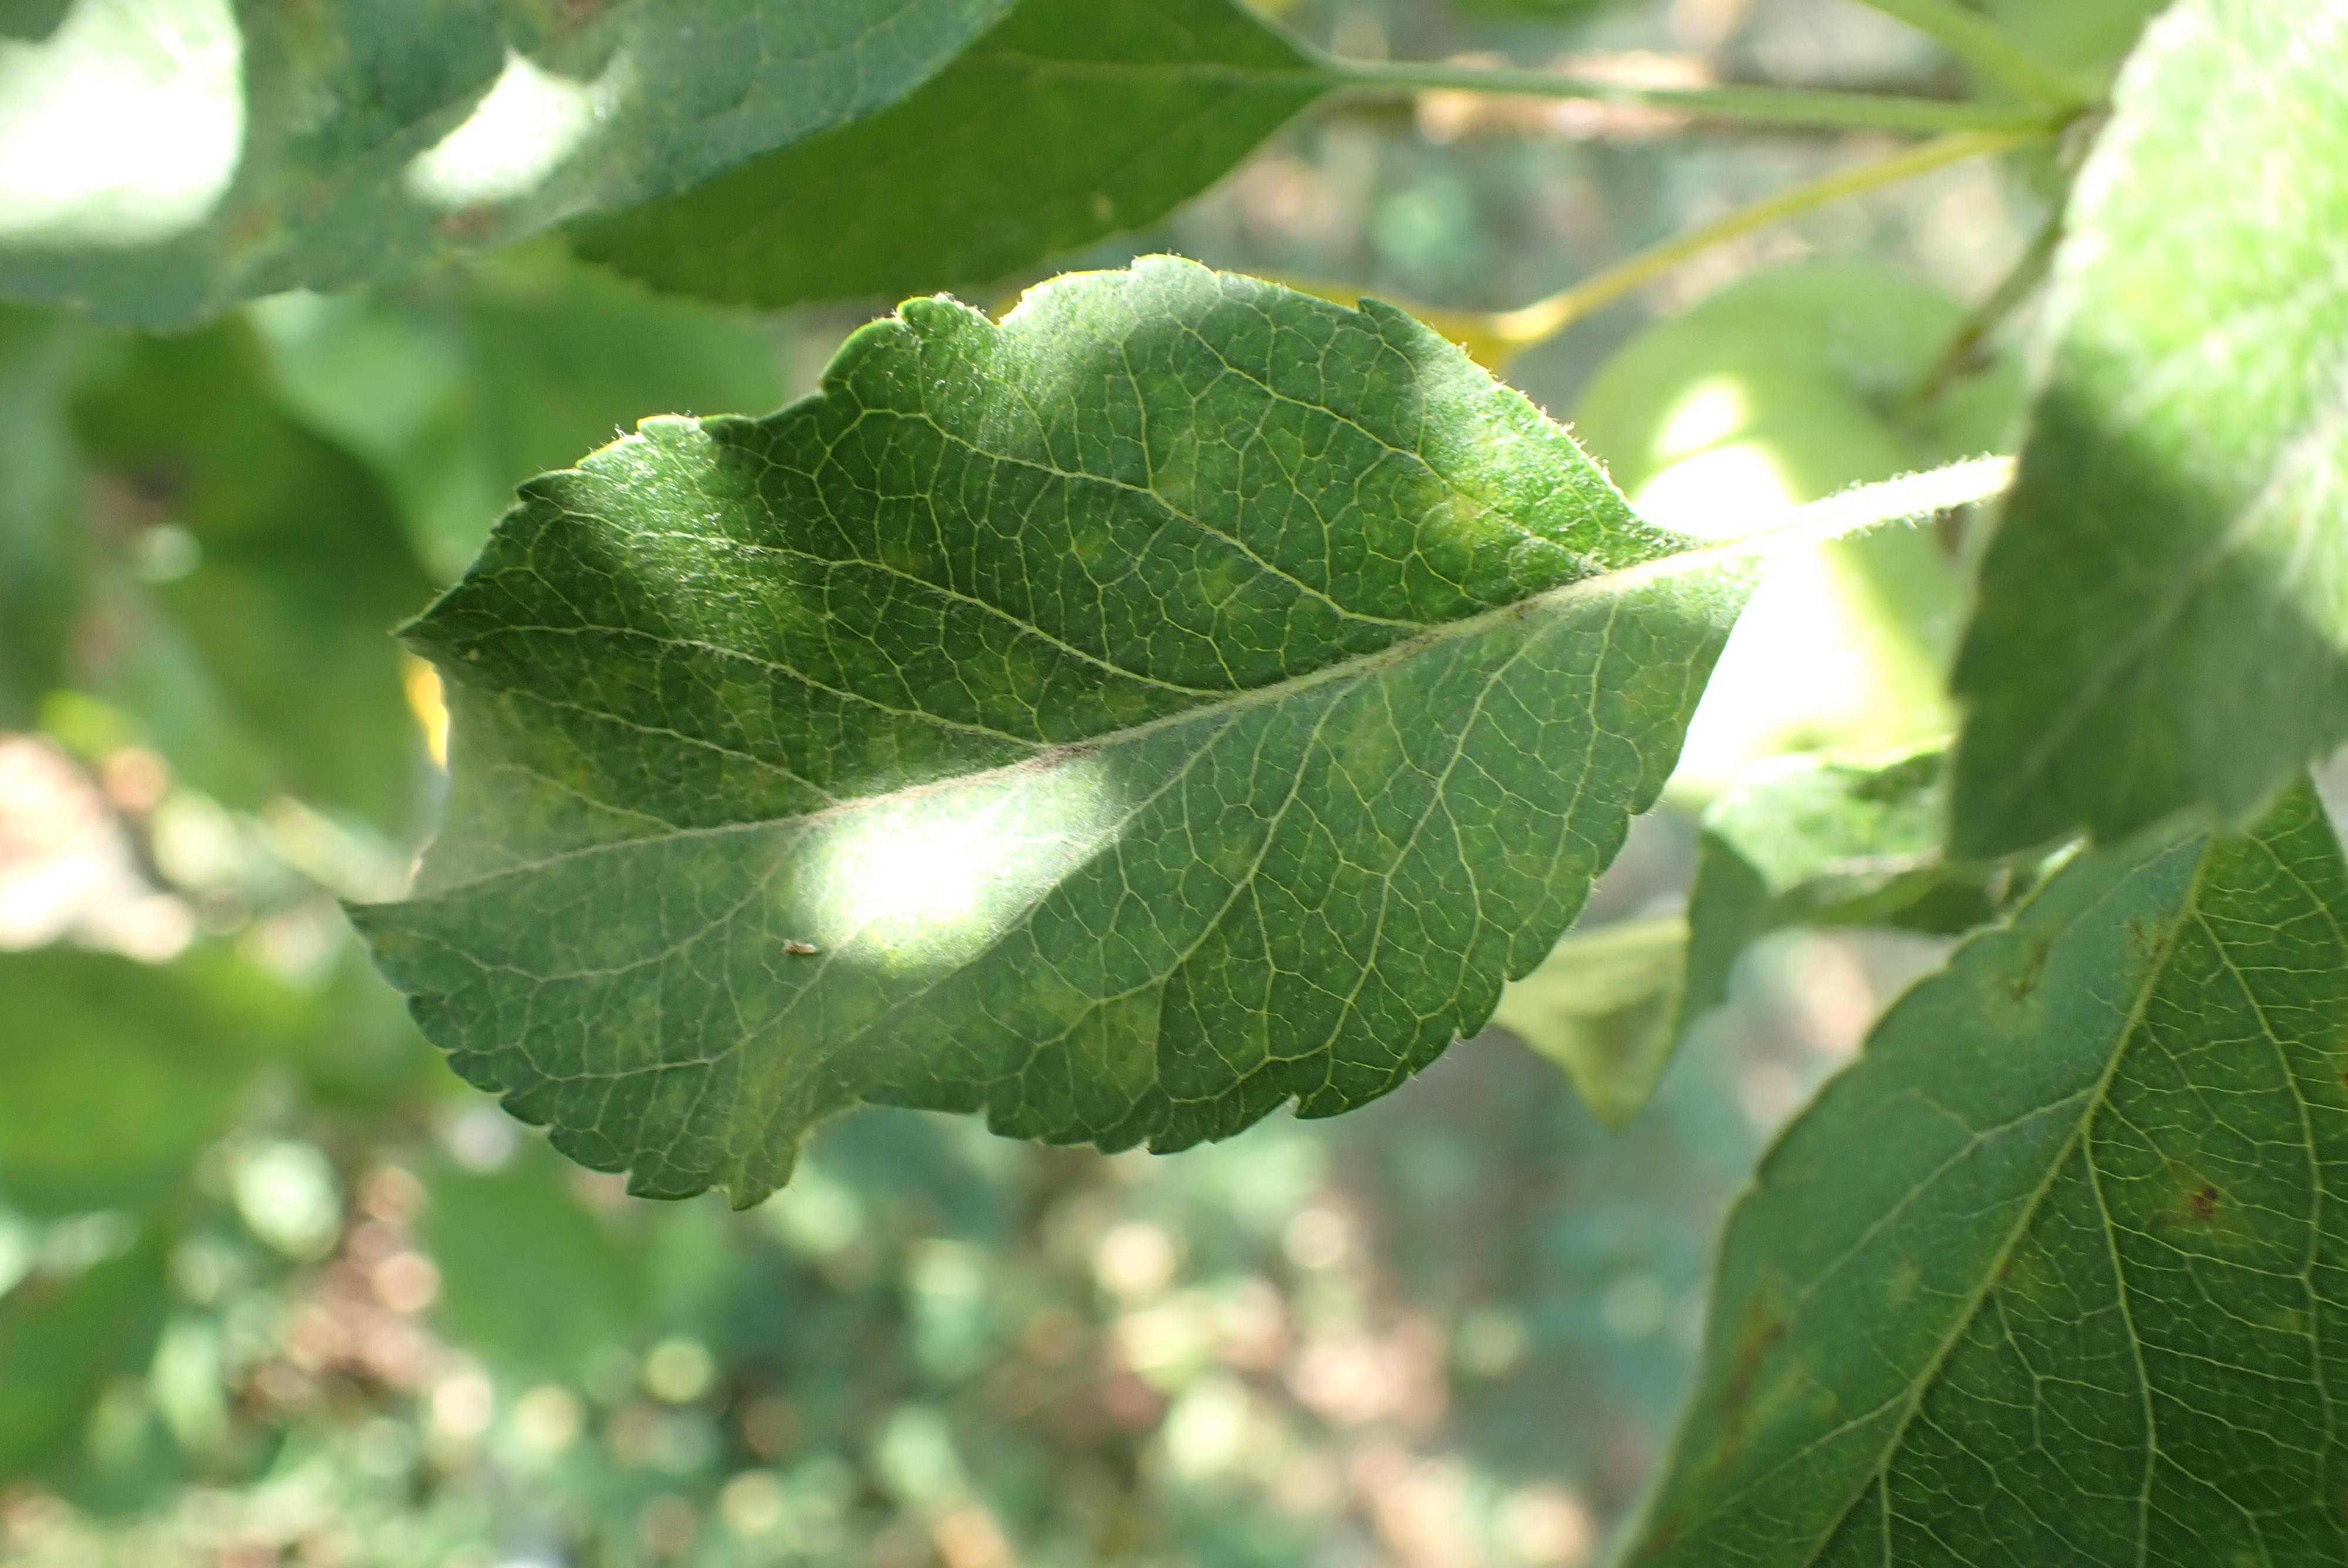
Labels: scab